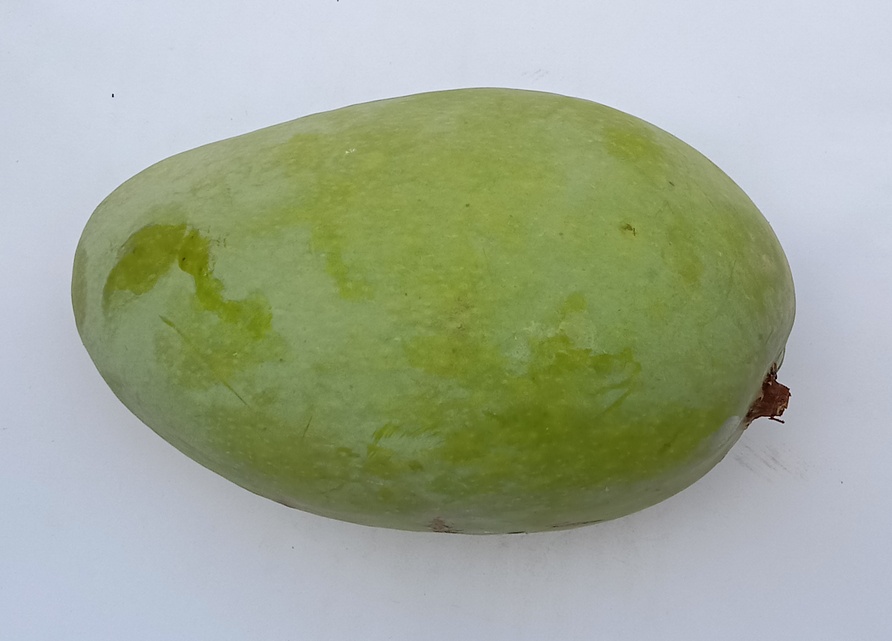
Mango variety: Fajri